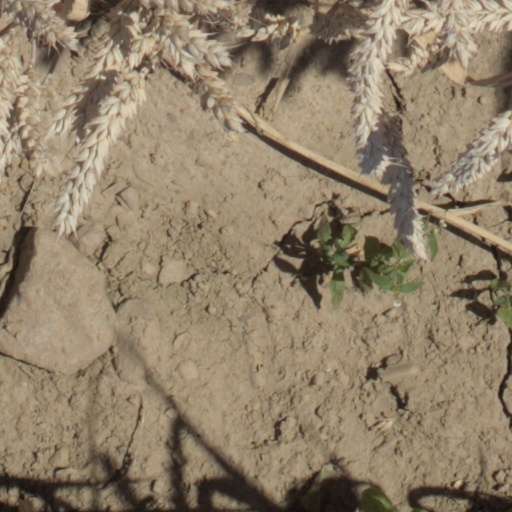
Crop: wheat